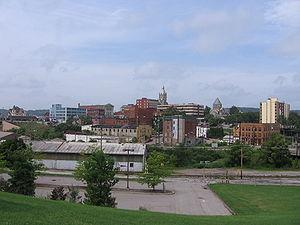
La ville de Butler est le siège du comté de Butler, situé dans le Commonwealth de Pennsylvanie, aux États-Unis. Sa population s’élevait à 13 757 habitants lors du recensement de 2010, estimée à 12 993 habitants en 2018.